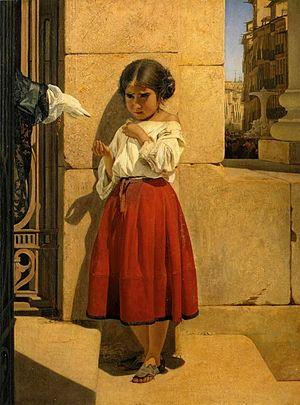
Evgraf Semionovitch Sorokine, né le 6 décembre 1821, à Bolchye Soli et mort en 1892 à Moscou, est un peintre russe spécialisé dans les scènes de genre, la peinture d'histoire et la peinture religieuse, qui fut également enseignant à l'école de peinture, de sculpture et d'architecture de Moscou. Ses frères Vassili et Paul étaient également peintres, principalement de thèmes religieux; Vassili étant plutôt spécialisé en mosaïques.